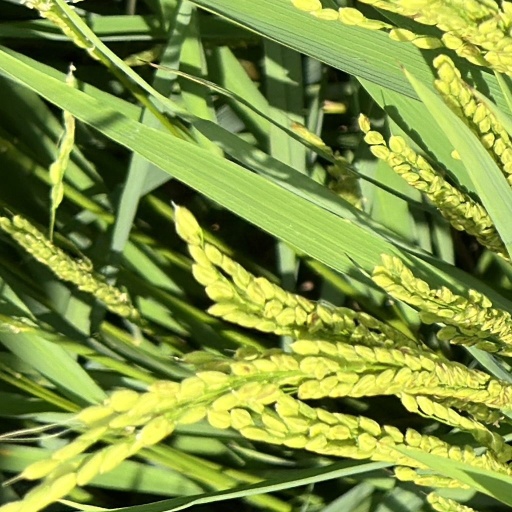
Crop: rice